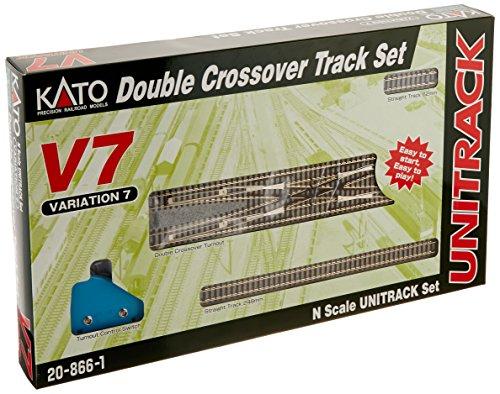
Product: Kato USA Model Train Products V7 UNITRACK Double Crossover Track Set
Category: Toys & Games | Play Vehicles | Play Trains & Railway Sets | Accessories | Train Tracks
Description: The V7 Double Crossover Track Set includes Double Crossover track piece, matching straight track and turnout control switch.
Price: $72.99